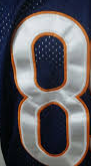
Number: 8